Norris School District

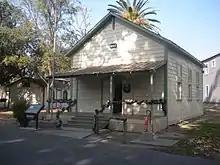
The original Norris School building constructed in 1882, presently located at Kern County Museum

Norris School District is an elementary school district in Bakersfield, California.